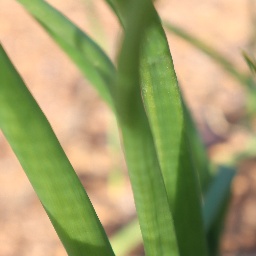
Label: healthy